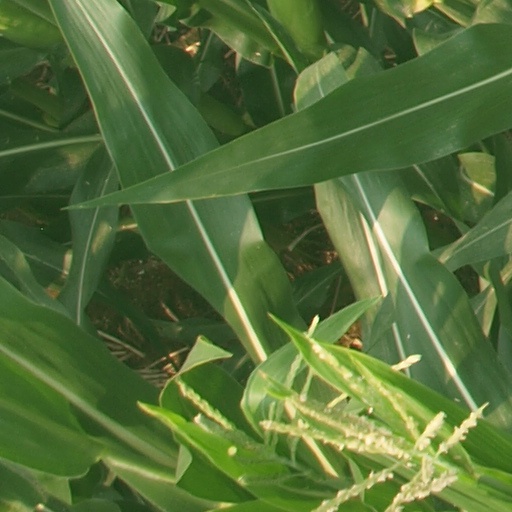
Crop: maize; corn